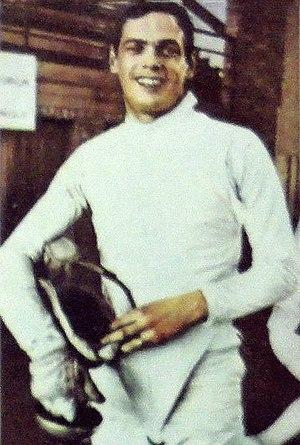
Győző Kulcsár, né le 18 octobre 1940 à Budapest et mort le 19 septembre 2018 dans la même ville, est un escrimeur hongrois pratiquant l’épée.